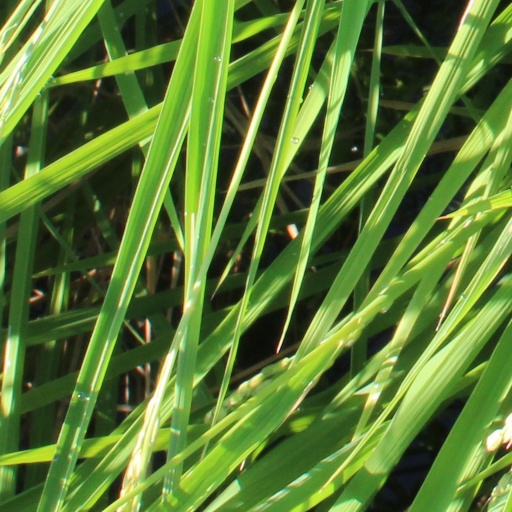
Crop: rice